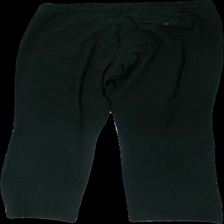
View: back
Type: Trousers
Category: Ladies
Brand: Lindex
Colors: Black
Material: 100% polyester
Cut: Regular
Size: 44
Season: All
Stains: Minor
Price range: <50
Recommended usage: Recycle